Coaching psychology

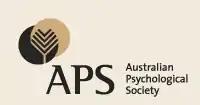
The logo of the Australian Psychological Society (APS), which founded the Interest Group in Coaching Psychology (IGCP).

Further development began in 2006 when the Australian Psychological Society (APS) held a conference that founded the Interest Group in Coaching Psychology (IGCP). Outside Australia, Stephen Palmer of the British Psychological Society (BPS) formed the Special Group in Coaching Psychology (SGCP). Both the IGCP and the SGCP aimed to further develop the profession of coaching psychology in terms of theory and application by providing a platform for sharing relevant research and experiences among coaching psychologists. Since the establishment of the IGCP and SGCP, more international societies dedicated to coaching psychology have been established in Europe, the Middle East and South Africa. On December 18, 2006, the International Society for Coaching Psychology (ISCP) was founded in order to promote the international development of the field.